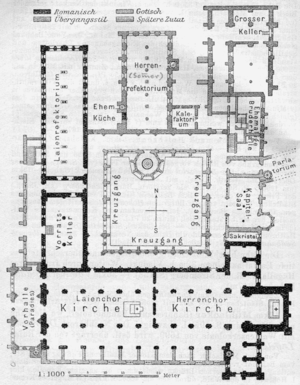
L’abbaye de Maulbronn, fondée en 1147 dans la ville de Maulbronn, est l’ensemble monastique médiéval le plus complet et le mieux préservé au nord des Alpes. Il est inscrit sur la liste du patrimoine mondial de l’UNESCO depuis 1993.